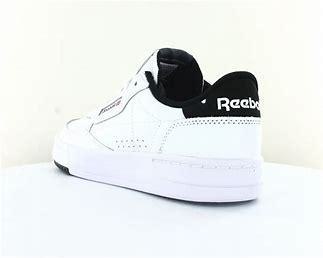
Brand: Reebok
Model: Court Peak